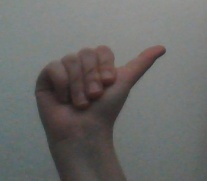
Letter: dhad